John Galliano

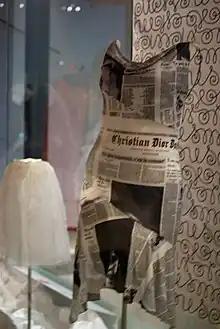
Galliano Dior newspaper dress at the Royal Ontario Museum donated by Kara Alloway, purchased by the Toronto “Real Housewife” at the Dior flagship in Paris.

Galliano then started his own eponymous label alongside long-term collaborators Amanda Harlech, at that time stylist with "Harpers and Queen", and milliner Stephen Jones. On the back of this success, Galliano rented studio space in London. Initially, financial backing came from Johan Brun, and when this agreement came to an end, Danish entrepreneur Ole Peder Bertelsen, owner of firm Aguecheek, who were also backing Katharine Hamnett at the time, took over. This agreement ended in 1988 and he went bankrupt after his own London-based label failed.